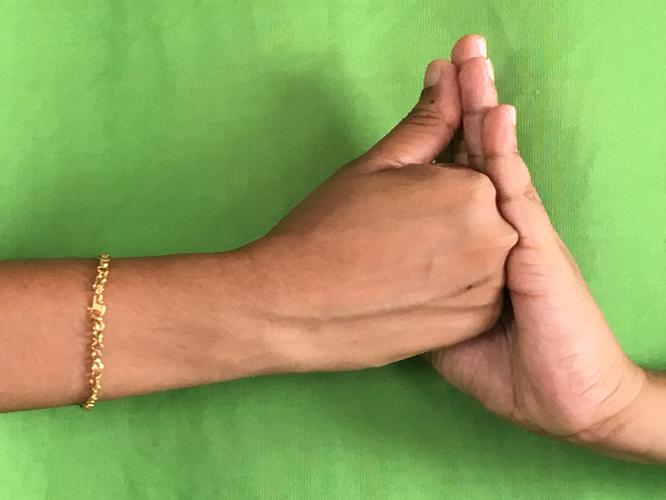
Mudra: Shanka
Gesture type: double_hand